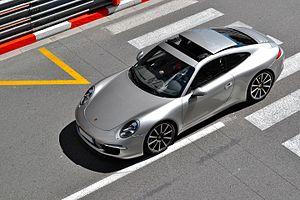
Un toit ouvrant est une ouverture aménagée dans le toit d’un véhicule, au-dessus de l’habitacle, et qui permet d’aérer ce dernier. Il peut s’agir d’une pièce de carrosserie mobile ou plus rarement d’une toile. Cette partie mobile, généralement rectangulaire et parfois en verre, peut s’ouvrir par coulissement ou inclinaison.